Mary Fields Hall

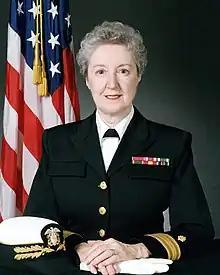
Rear Adm. Hall in 1988

Mary Fields Hall (October 14, 1934 – July 21, 2022) was the Director of the Navy Nurse Corps from 1987 to 1991. She was the first U. S. military nurse to command a hospital. She became the commanding officer at Naval Hospital, Guantanamo Bay, Cuba, in July 1983, and later commanded Naval Hospital, Long Beach, California.